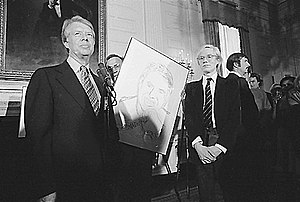
Andy Warhol / 15 minutters berømmelse
Andy Warhol (th.) i selskab med den amerikanske præsident Jimmy Carter (tv.), 1977
Andy Warhol er et kunstnernavn for Andrew Warhola, som var en amerikansk maler og en af hovedkræfterne i pop-art bevægelsen.